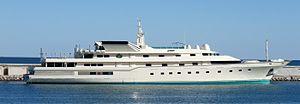
Vue d'ensemble du Kingdom 5KR. Lieu = port d'Antibes (France).
Le Kingdom 5KR est le nom actuel d'un yacht de 85,6 m de long, propriété depuis 1991 du prince saoudien Al-Walid.